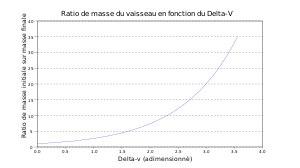
La propulsion spatiale désigne tout système permettant d’accélérer un objet dans l'espace. Cela inclut les moyens de propulsion des véhicules spatiaux ou les systèmes de commande d'attitude et d'orbite.